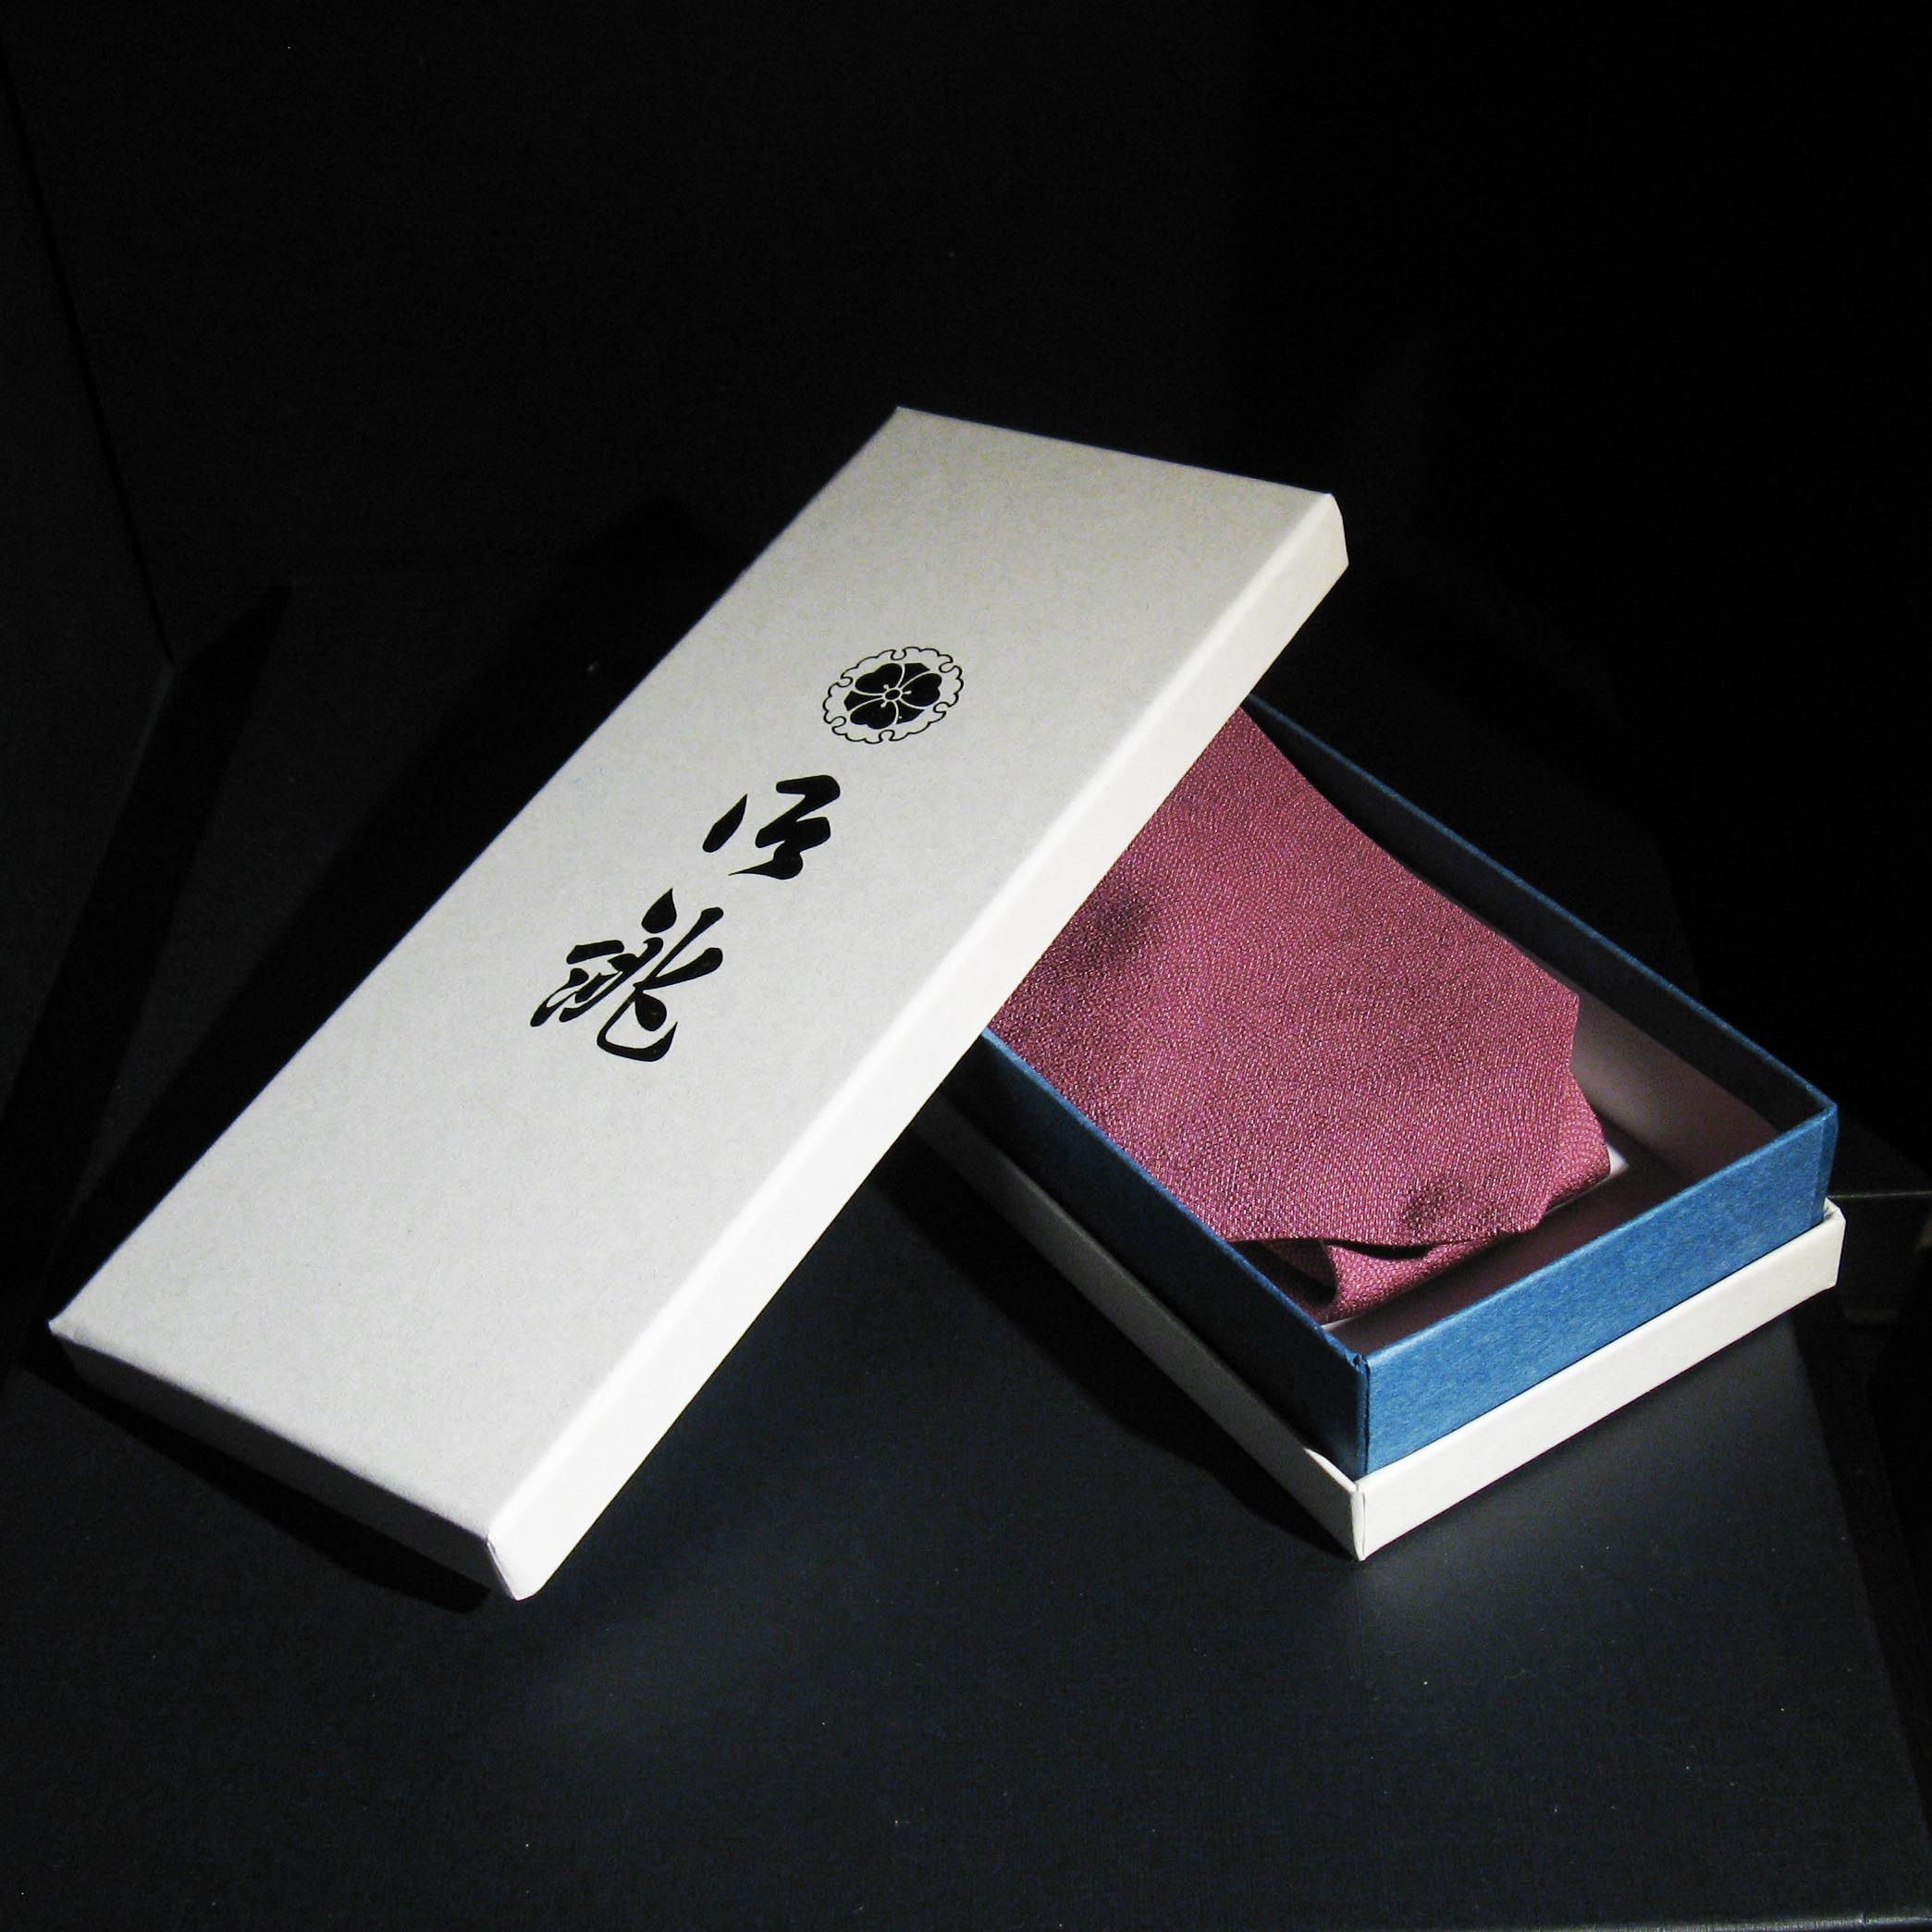
tie, brand, human body, kimono, eye, organ, necktie, fashion accessory, japanese pattern, den ka